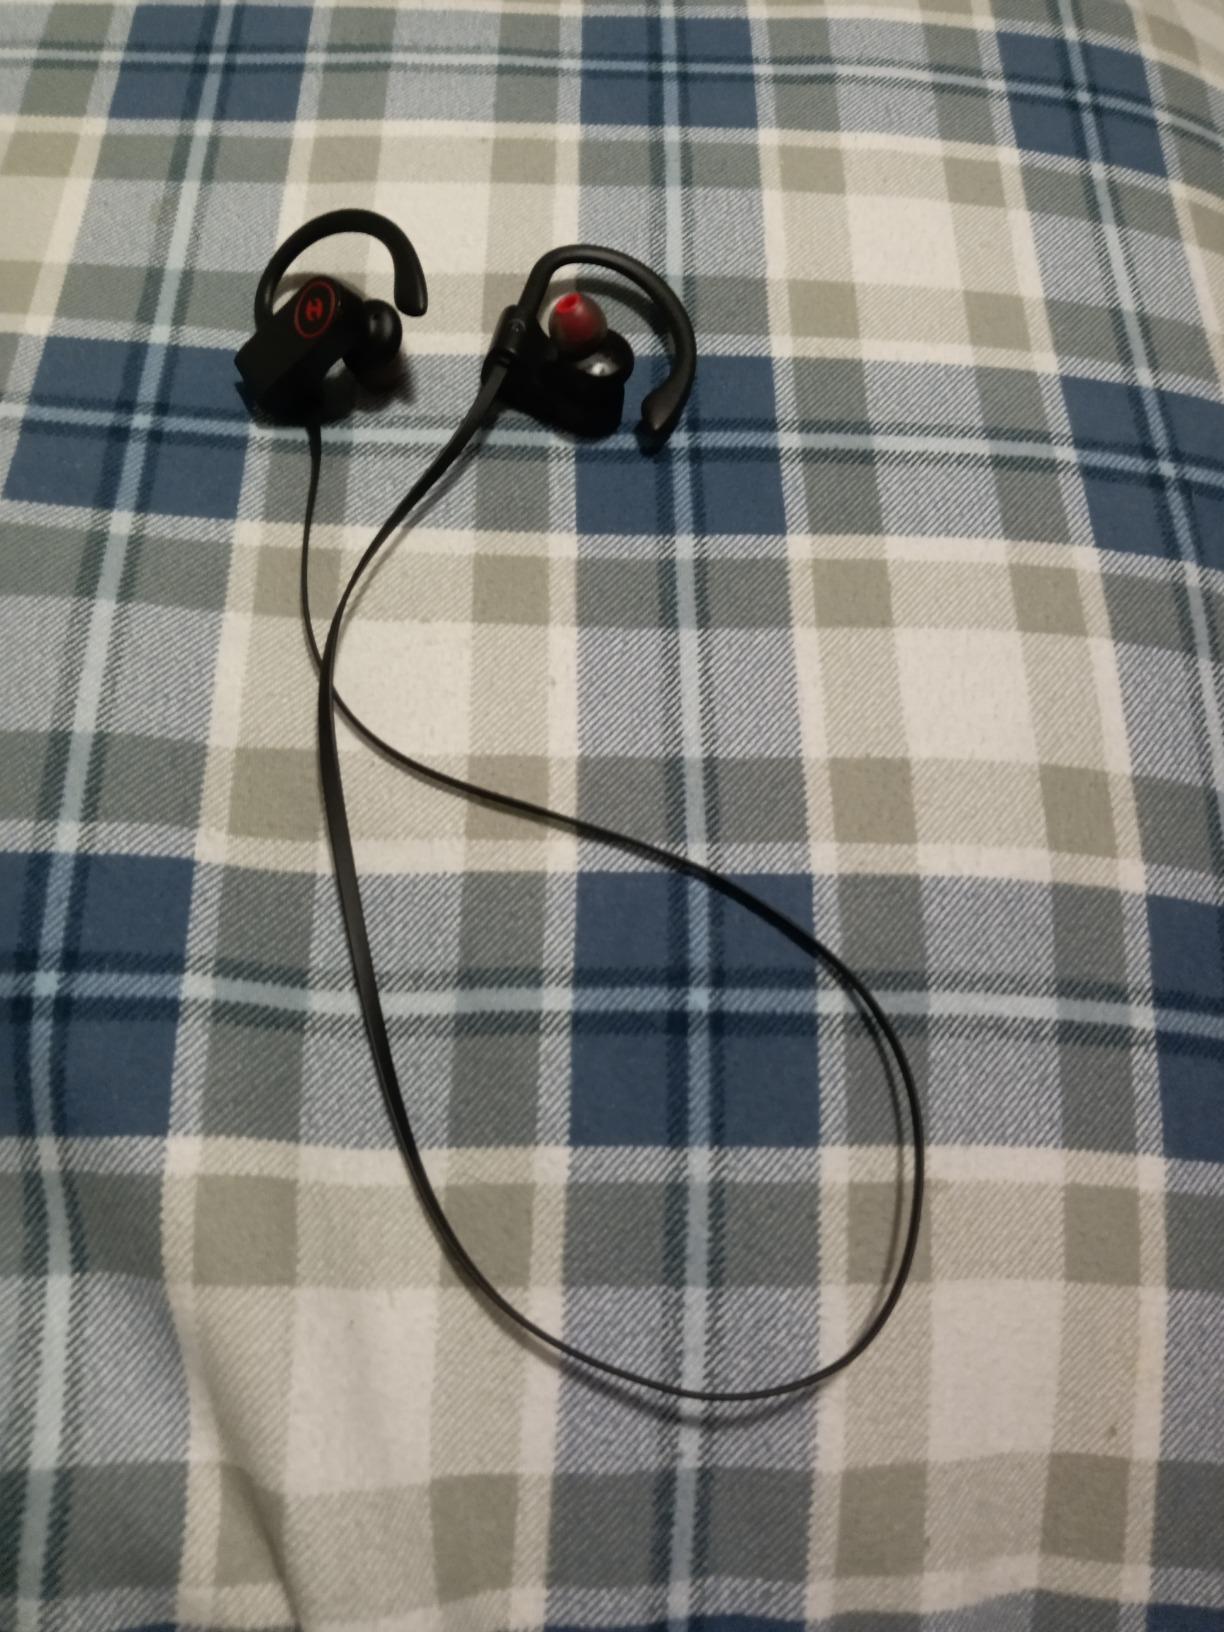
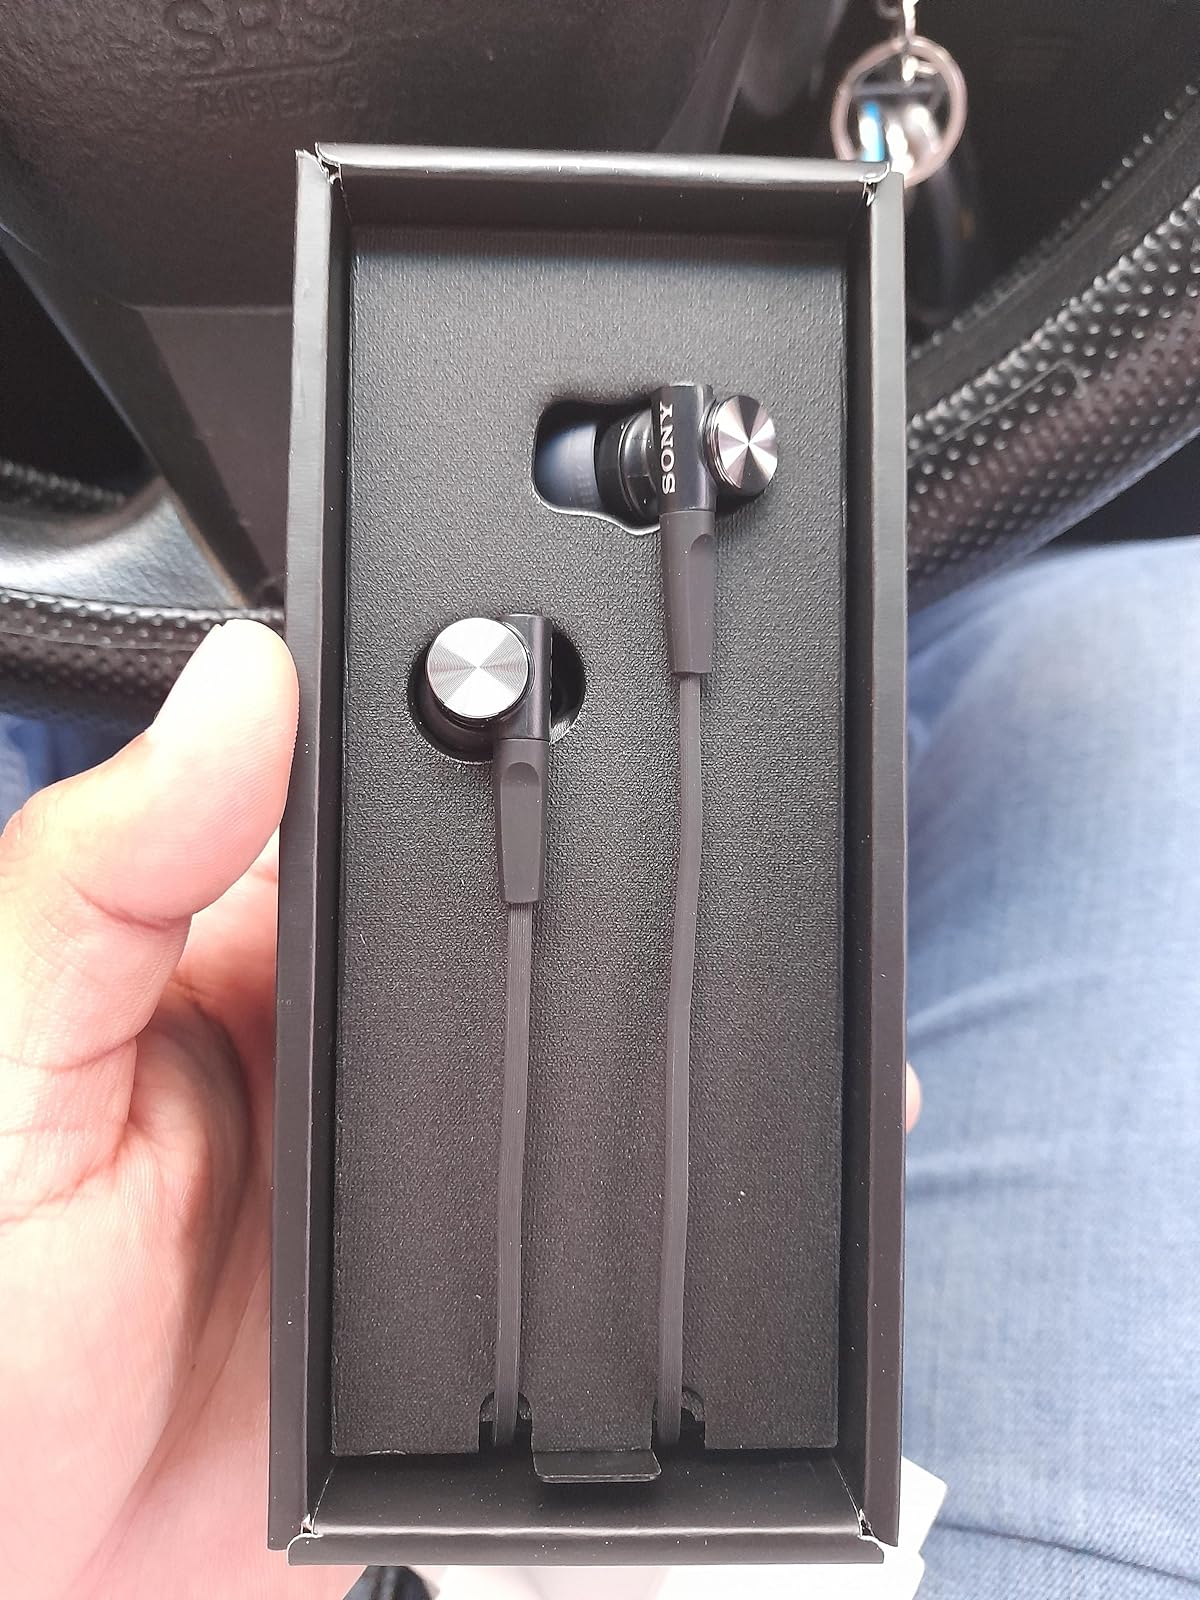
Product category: headphones
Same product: no